Bangladeshi art

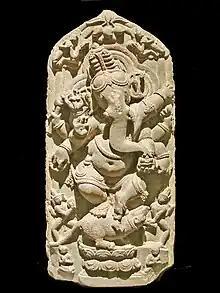
Dancing Ganesha sculpture from Northern Bangladesh, 11th century CE

Unlike other parts of the Indian Subcontinent, the art of sculpture in Bangladesh started through the molding of terracotta because of the dearth of stone relief and abundance of the soft alluvial clay. This dates back to the 3rd/2nd century BC.